Sophie Thalbitzer

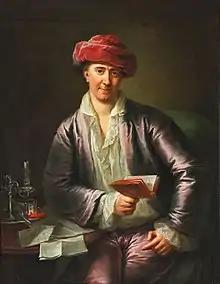
Henry Thalbitzer, Sophie's husband

Sophie Dorothea Zinn was born into a wealthy merchant family in Copenhagen, the daughter of Johann Ludvig Zinn and his wife. She was a keen reader and was particularly struck by Jean-Jacques Rousseau's "Confessions".